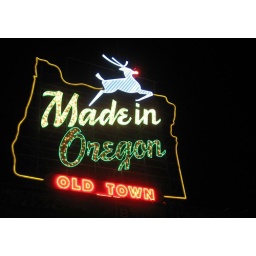
on the Burnside Bridge. The white stag on the Made in Oregon sign has been given its red nose for the holidays.